Skylar Schneider

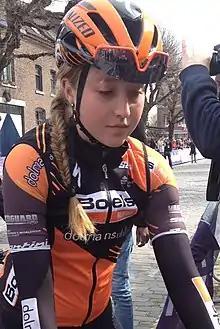
Schneider in 2019.

Skylar Schneider (born September 3, 1998) is an American cyclist, who currently rides for American amateur team .